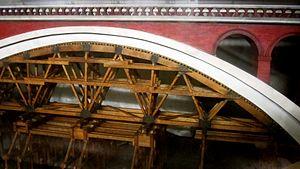
Maquette montrant la conception des cintres en bois du Pont Antoinette (Paul Séjourné), exposée à Paris à la station de Métro ""Arts et métiers""."
Le pont Antoinette, construit par l'ingénieur Paul Séjourné, est un pont en maçonnerie du XIXᵉ siècle franchissant l'Agout à Sémalens, en France.